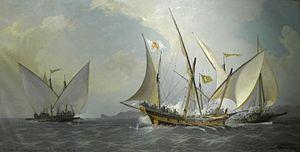
Le terme « Barbaresque » correspond approximativement à l'aire côtière du Maghreb actuel. Le terme « Berbérie » quant à lui est apparu vers 1860.
Antoine Barcelo, né à Palma de Majorque le 1ᵉʳ octobre 1717 et mort le 30 janvier 1797, est un marin et militaire espagnol du XVIIIᵉ siècle originaire des îles Baléares. Il commence sa carrière comme messager maritime de la marine marchande, mais son expérience et son habileté lui valent de servir dans l'Armada royale de la Maison Bourbon d'Espagne, d'où il se retire à un âge avancé avec le grade de lieutenant général, soit l'équivalent d'amiral.
La classe Barcelo est une série de six navires de surface espagnols de type patrouilleur rapides fabriqués entre 1975 et 1977. Cette classe a été conçue pour des actions rapides sur le littoral. Le dernier patrouilleur a été retiré du service par l'Action Maritime de Cadix en février 2010. Ils ont été remplacés par la Classe Meteoro.
Le chébec ou chebek est un petit bateau méditerranéen. D'origine hispano-berbère, il sert pour le commerce ou la guerre. Très fin, il navigue à la voile et à l'aviron. Il peut porter des canons sur ses flancs, contrairement aux galères et il est gréé en trois-mâts avec des voiles latines. Il est intensément utilisé aux XVIIᵉ et XVIIIᵉ siècles avant de disparaître progressivement au XIXᵉ siècle.
Le nom galiotte, galiote, a été utilisé pour désigner trois types de navires de haute mer différents, ainsi qu'un type de bateau fluvial.
La régence d'Alger est un ancien État d'Afrique du Nord, intégré à l'Empire ottoman tout en étant autonome, dont l'existence, de 1516 à 1830, a précédé la colonisation de l'Algérie par la France. Située entre la régence de Tunis, à partir de 1574, à l'Est et l'Empire chérifien, à partir de 1553, à l'ouest, la Régence s'étendait à l'origine dans des limites allant de La Calle à l'Est aux Trara à l'ouest et d'Alger à Biskra, et s'est ensuite déployée jusqu'aux actuelles frontières orientale et occidentale de l'Algérie.
L'histoire de la marine algérienne, est liée à la façade méditerranéenne qui a influencé l'histoire du pays.